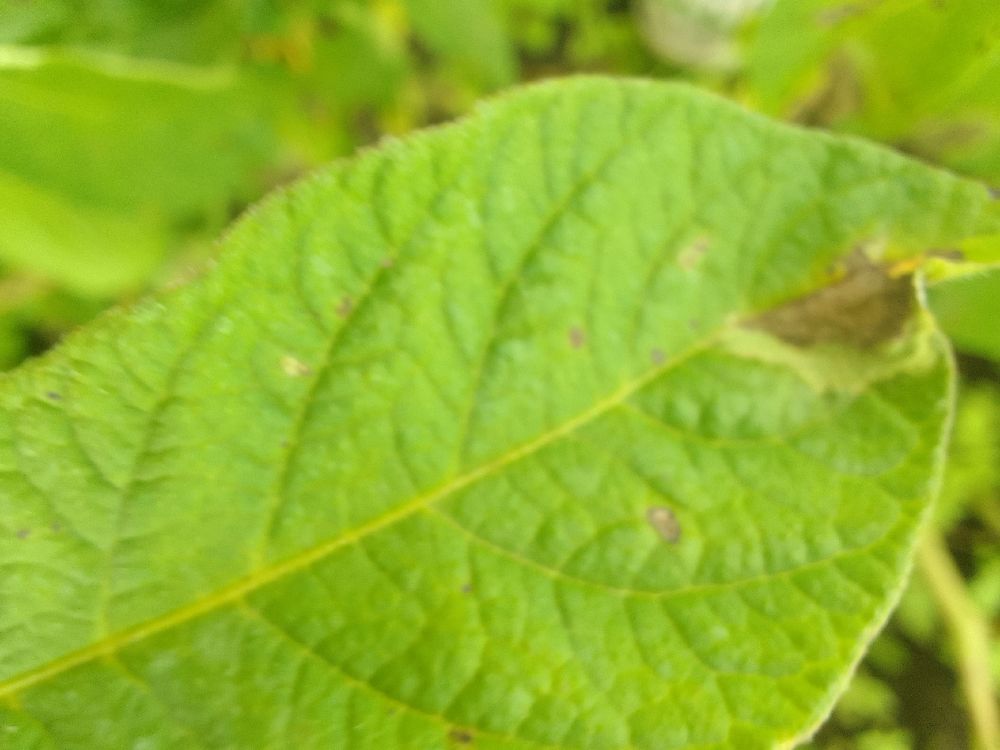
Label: Late blight